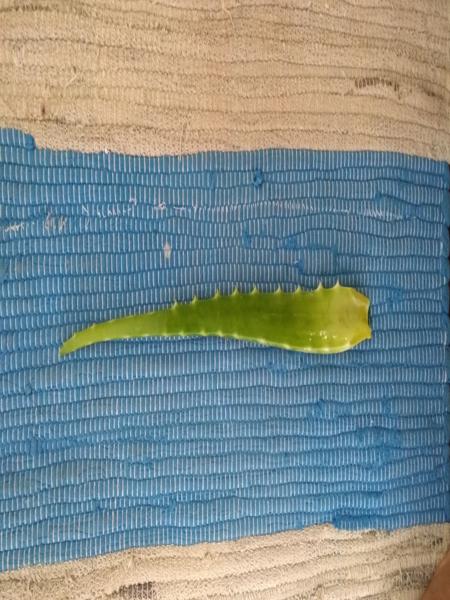
Plant: Aloevera